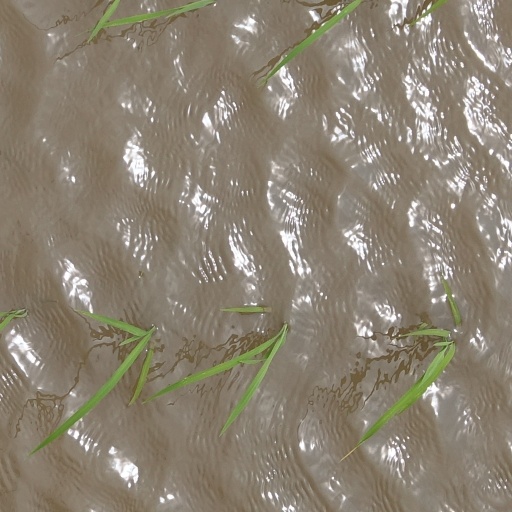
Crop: rice